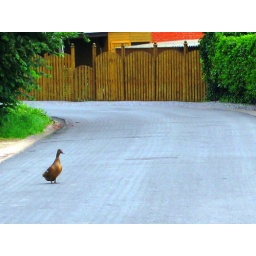
this duck ceep sitting there in the middle of the street and did not moved when i drive by.